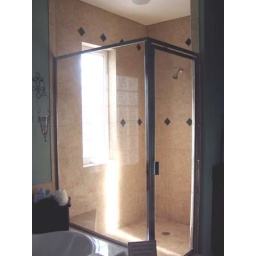
Pre-cut window openings in the panel walls made windows like thi master bathroom shower window easy to install.